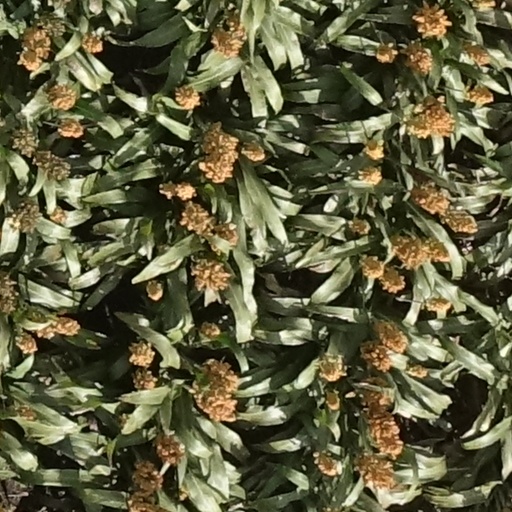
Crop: sorghum